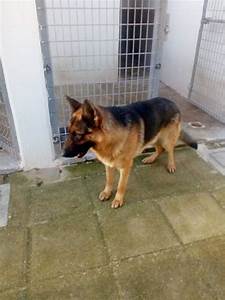
Label: cane